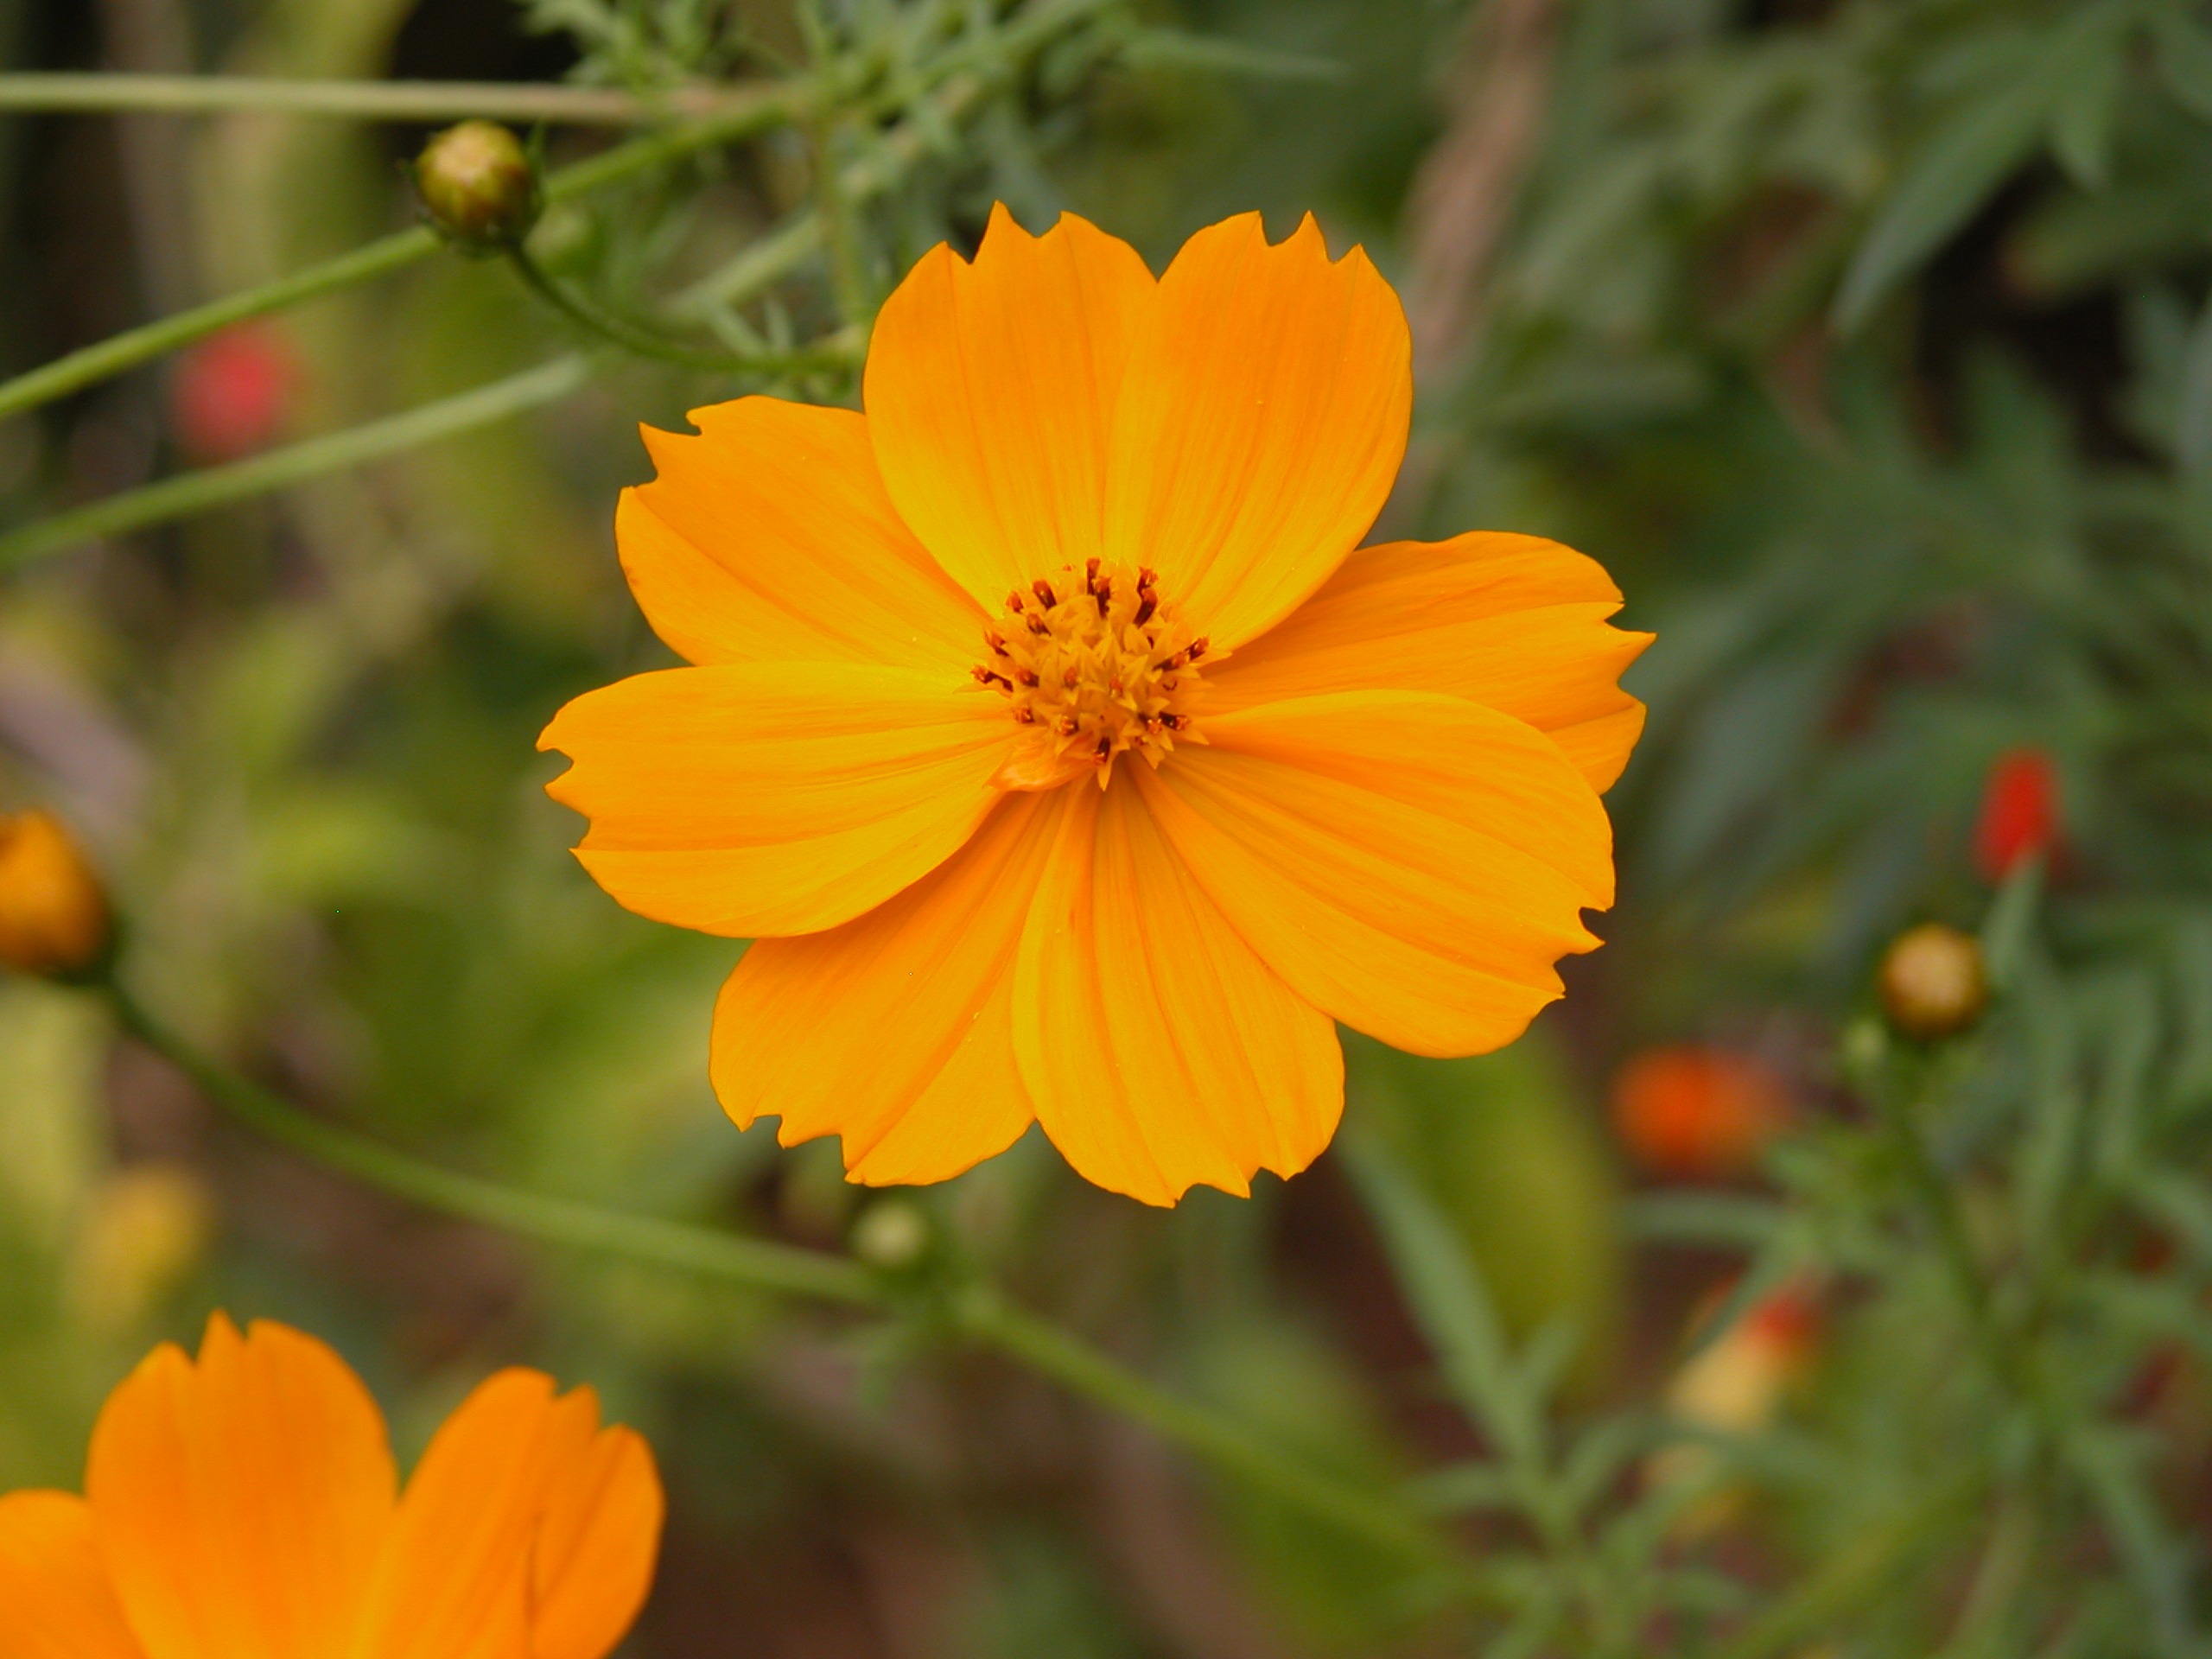
nature, plant, meadow, prairie, flower, petal, orange, herb, botany, yellow, flora, wildflower, flowers, nectar, macro photography, flowering plant, daisy family, calendula, sulfur cosmos, annual plant, land plant, garden cosmos